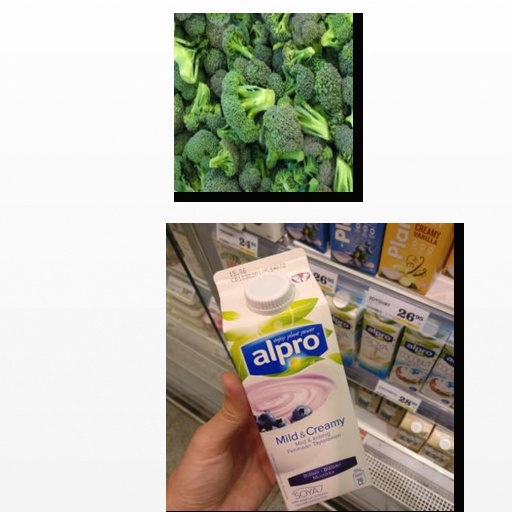
Food items: blueberry_soyghurt, broccoli